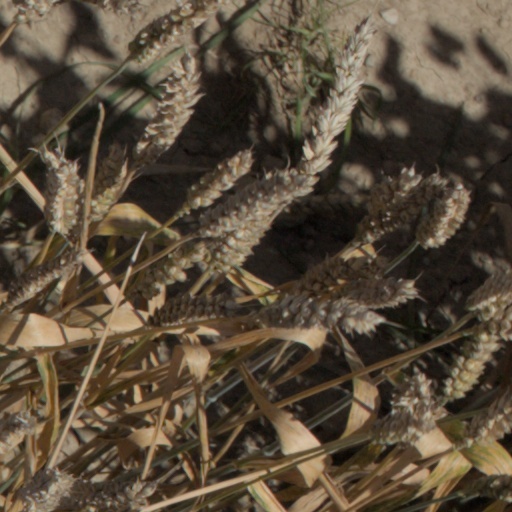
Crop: wheat